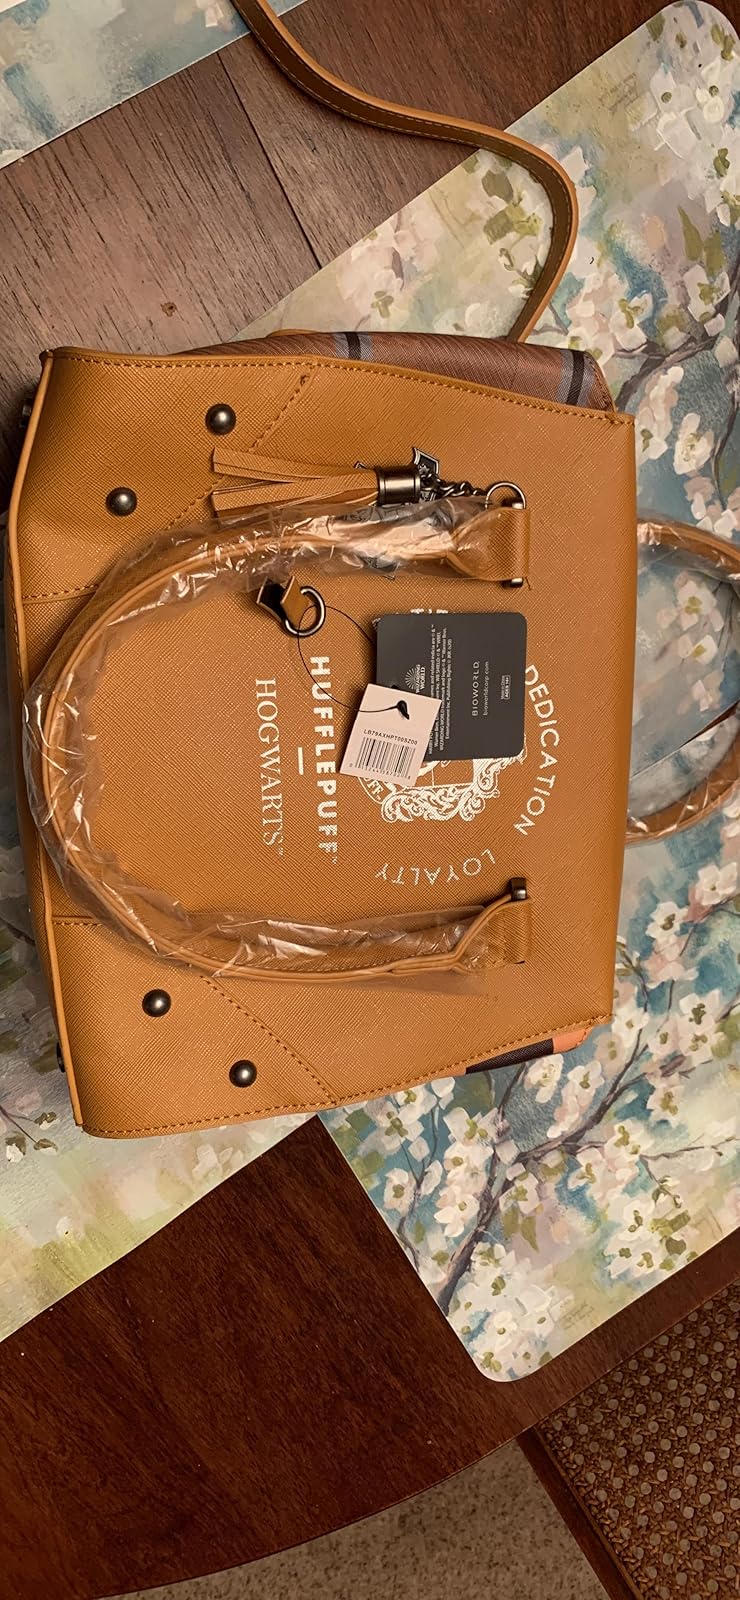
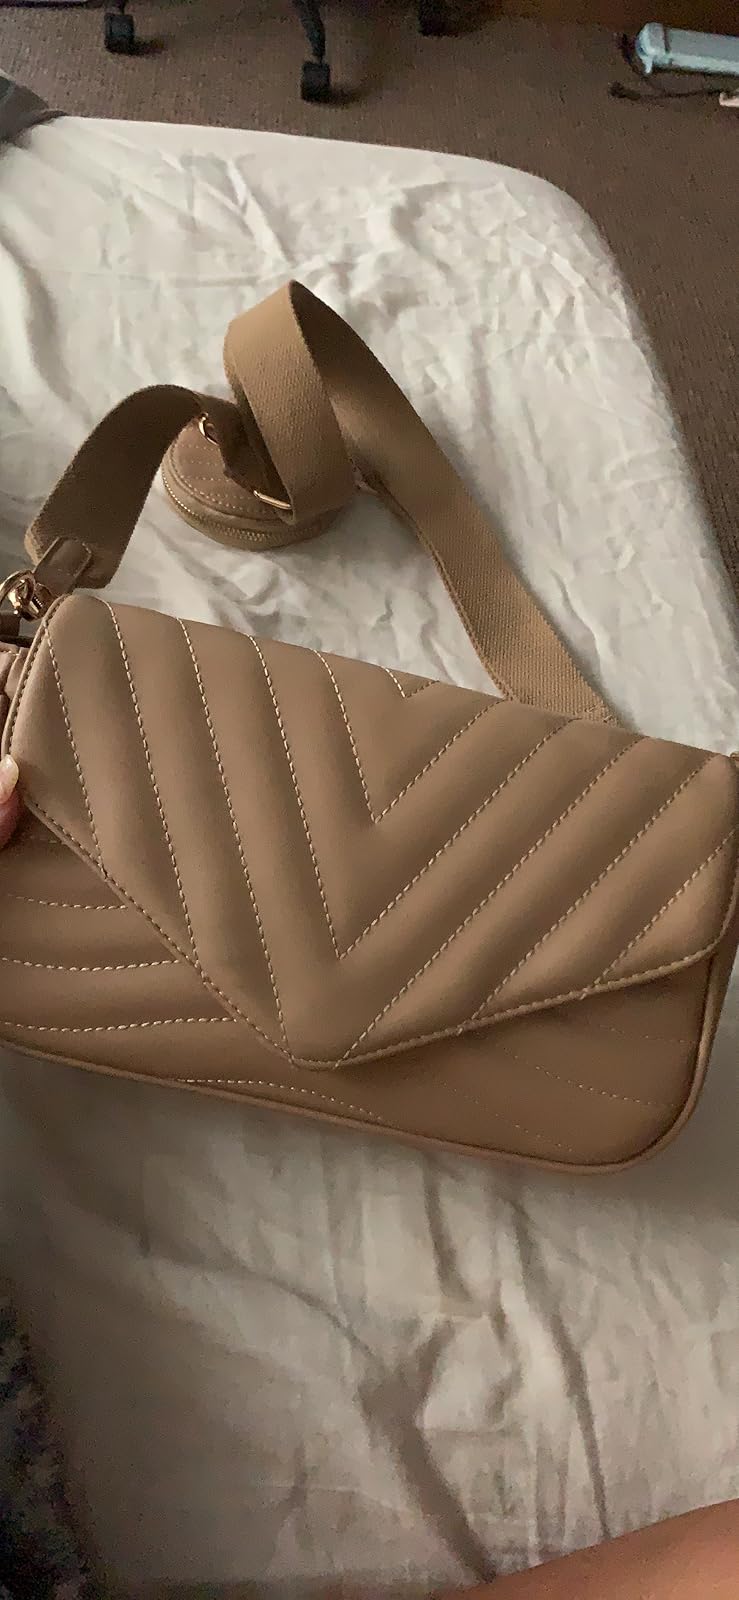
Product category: accessories_handbag
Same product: no